New York Game Awards

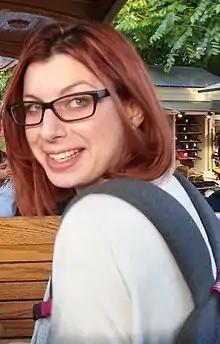
Cara Ellison won Best Games Journalism.

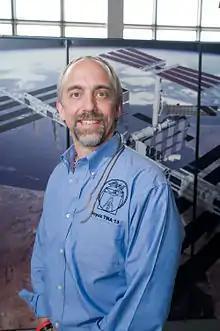
Richard Garriott won the Andrew Yoon Legend Award in 2017.

In 2016, "The Daily Show" writer Owen Parsons took over writing and hosting the awards. Game studio The Molasses Flood premiered a trailer for "The Flame in the Flood", and Wyclef Jean demoed music he contributed to rhythm game "Lost in Harmony".